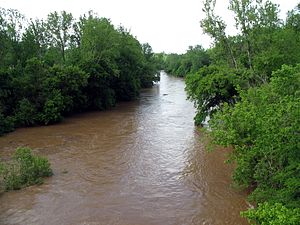
Rapidanfloden
Rapidanfloden
Rapidanfloden er den længste biflod til Rappahannockfloden i det nordlige-centrale Virginia. De to floder flyder sammen lige vest for byen Fredericksburg. Dele af den nedre Rapidanflod vil svar blive beskyttet af et miljøtiltag. Rapidanfloden starter på Doubletop Mountain hvor Mill Prong møder Laurel Prong ved Rapidan Camp, ca. 5 km fra Big Meadows i Blue Ridge Mountains' Shenandoah National Park.